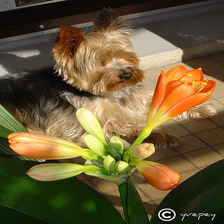
Species: dog
Breed: yorkshire terrier